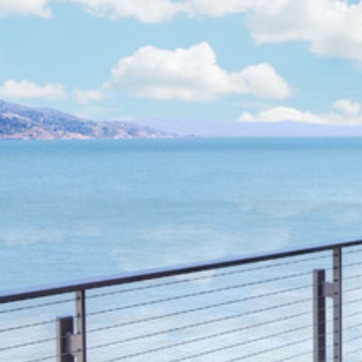
Material: water